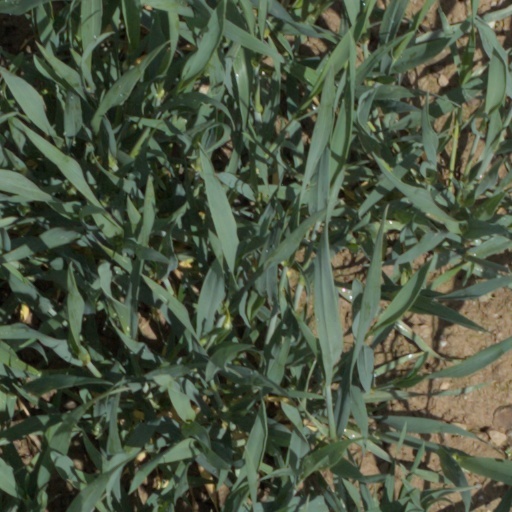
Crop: wheat